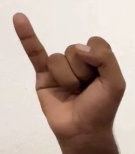
ASL sign: I